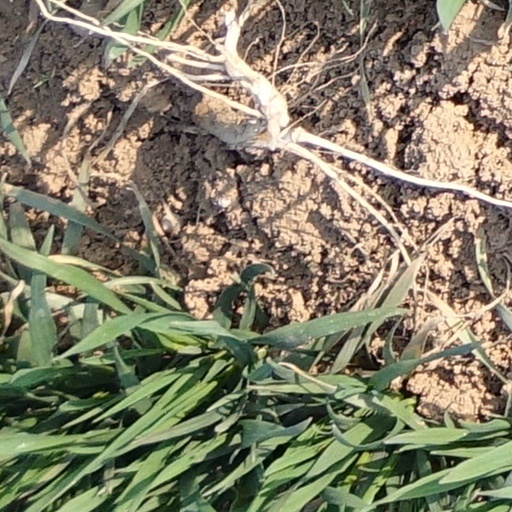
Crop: wheat